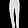
Label: Trouser